At bats per home run

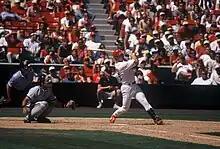
Mark McGwire holds the career record for fewest at bats per home run with at least 3000 plate appearances, at 10.61.

Babe Ruth was the first batter to average fewer than nine at-bats per home run over a season, hitting his 54 home runs of the 1920 season in 457 at-bats; an average of 8.463. Seventy-eight years later, Mark McGwire became the first batter to average fewer than eight AB/HR, hitting his 70 home runs of the 1998 season in 509 at-bats (an average of 7.2714). In 2001, Barry Bonds became the first batter to average fewer than seven AB/HR, setting the Major League record by hitting his 73 home runs of the 2001 season in 476 at-bats for an average of 6.5205.